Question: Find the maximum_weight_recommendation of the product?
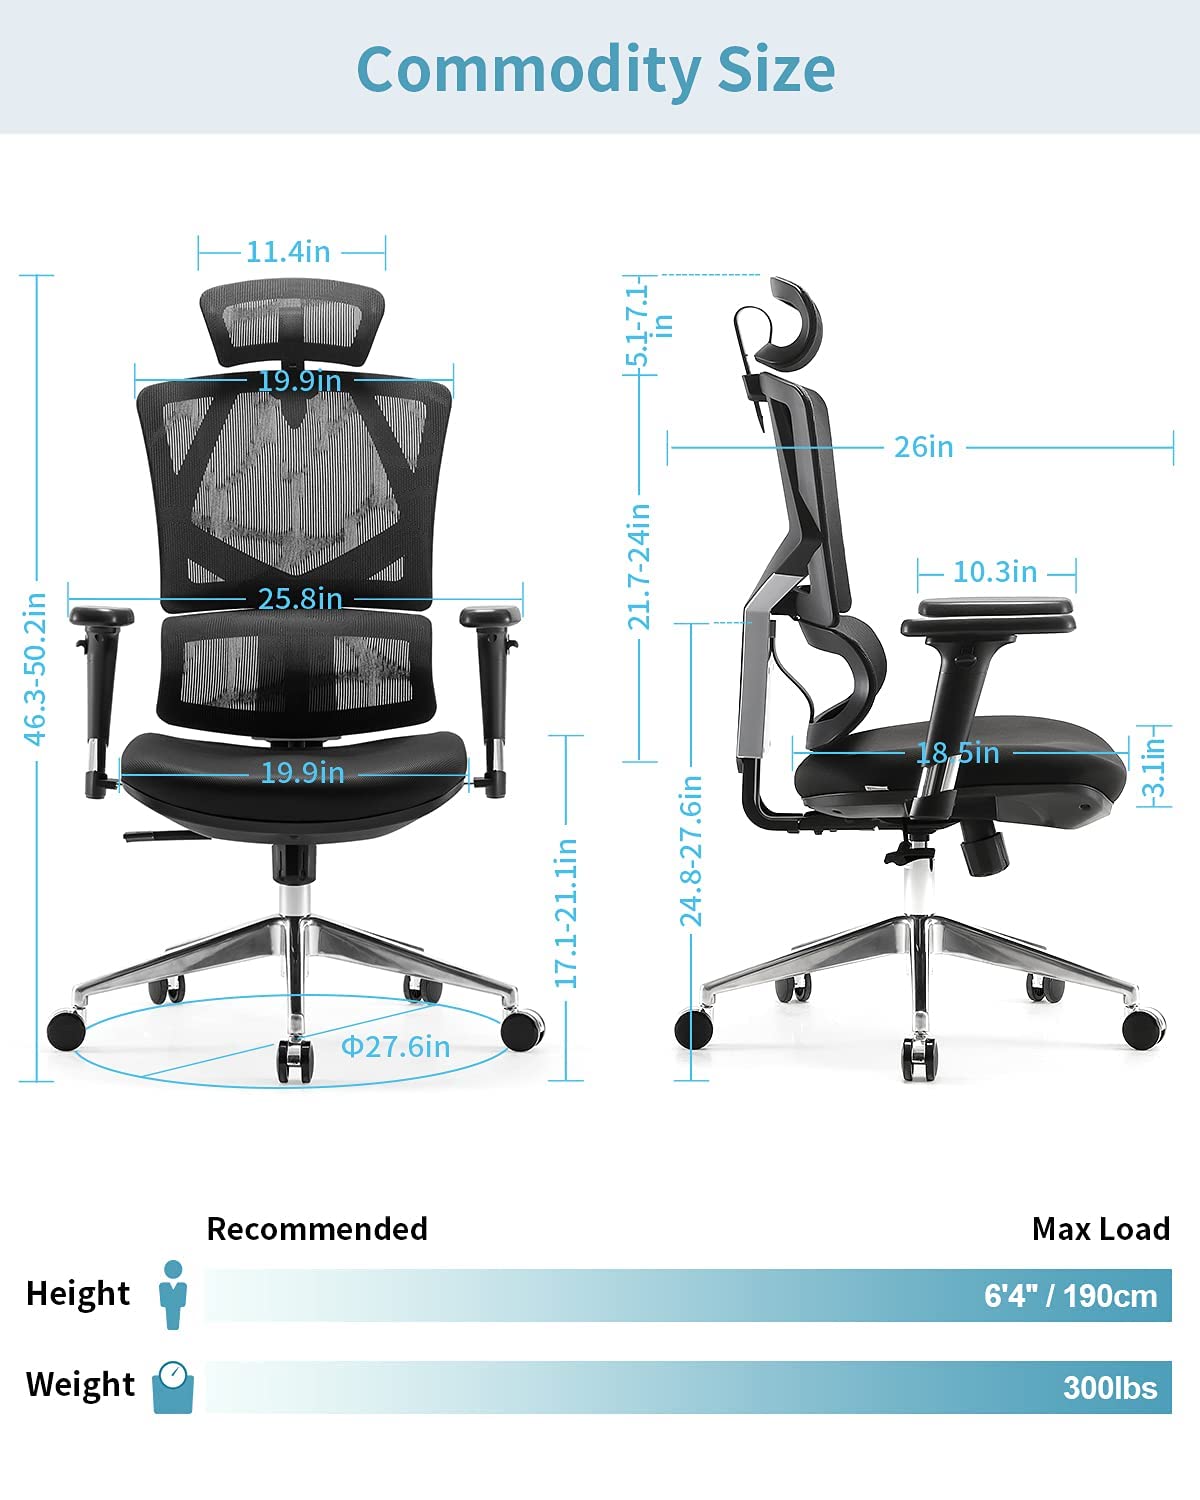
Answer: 300 pound